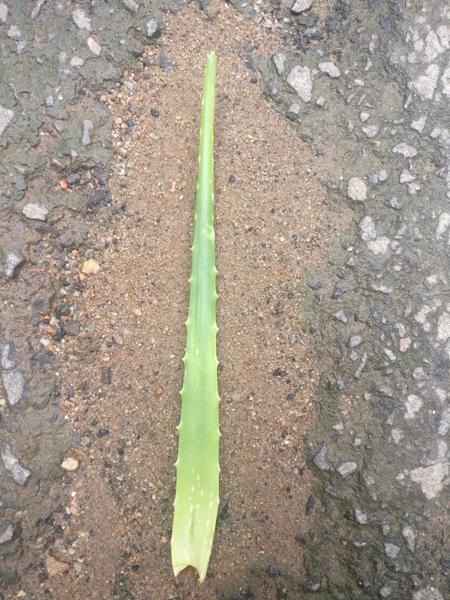
Plant: Aloevera